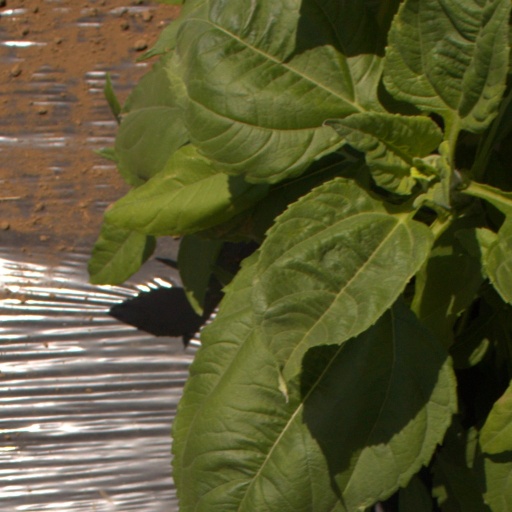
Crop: Jerusalem artichoke